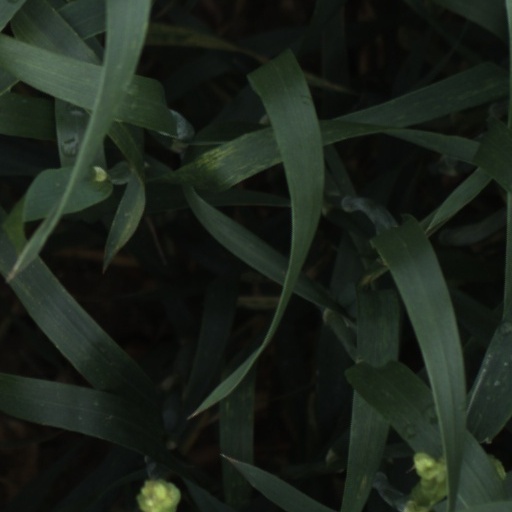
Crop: wheat